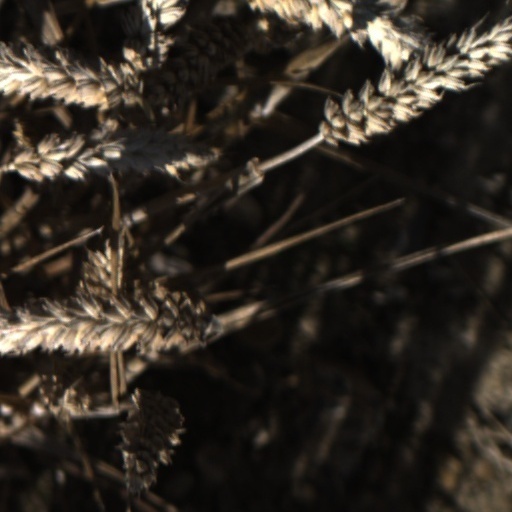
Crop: wheat